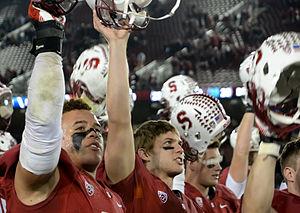
Shayne Miller Skov, né le 9 juillet 1990 à San Francisco en Californie, est un joueur américain de football américain évoluant au poste de linebacker.